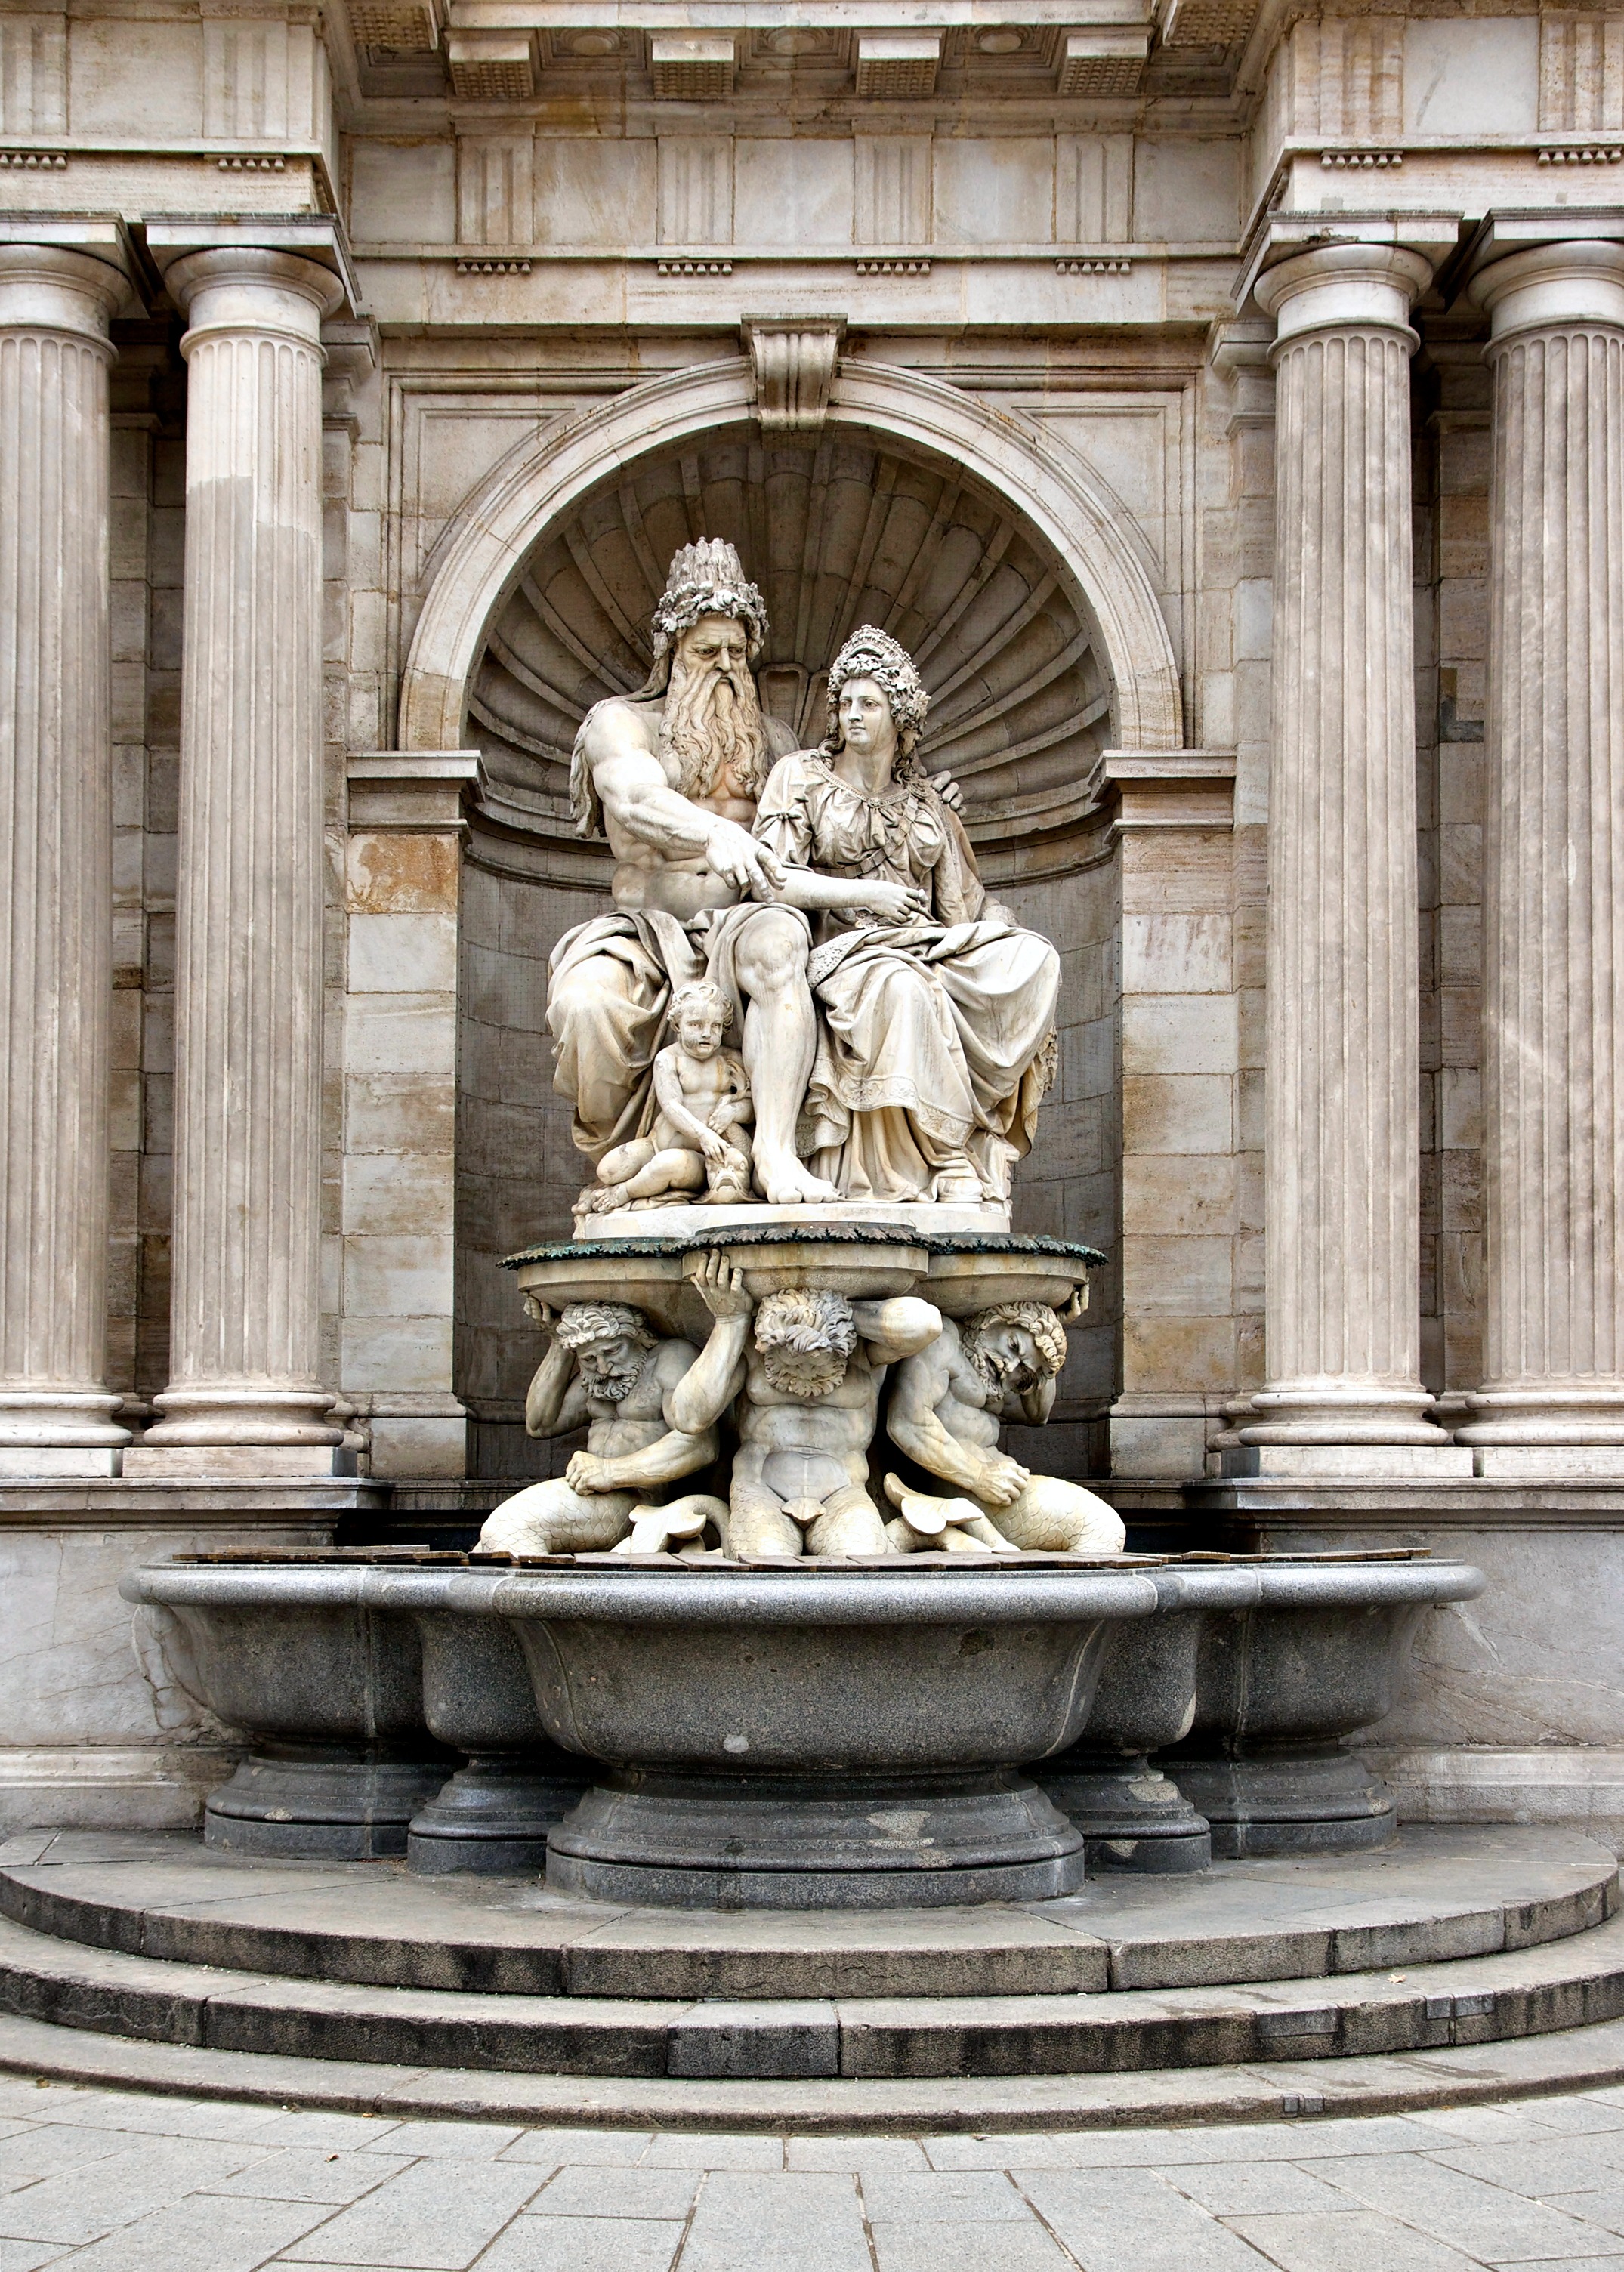
architecture, structure, building, city, urban, monument, statue, arch, column, landmark, historic, austria, sculpture, art, temple, vienna, carving, water feature, cities, destinations, ancient history, albrechsbrunnen fountain